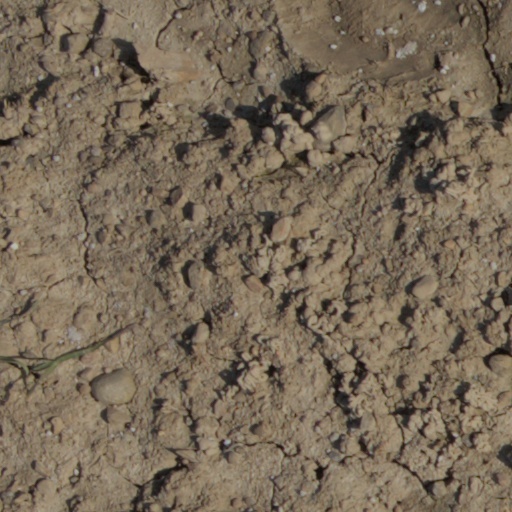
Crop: wheat